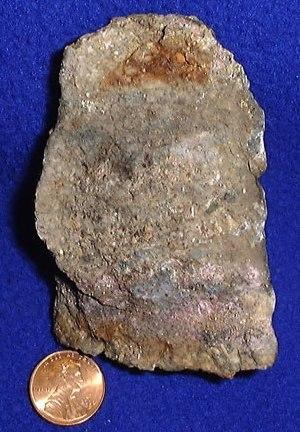
Le cobalt est l'élément chimique de numéro atomique 27, de symbole Co.
Il existe plusieurs méthodes pour séparer le cobalt du cuivre et du nickel. Elles dépendent de la concentration du cobalt et la composition exacte du minerai utilisé.